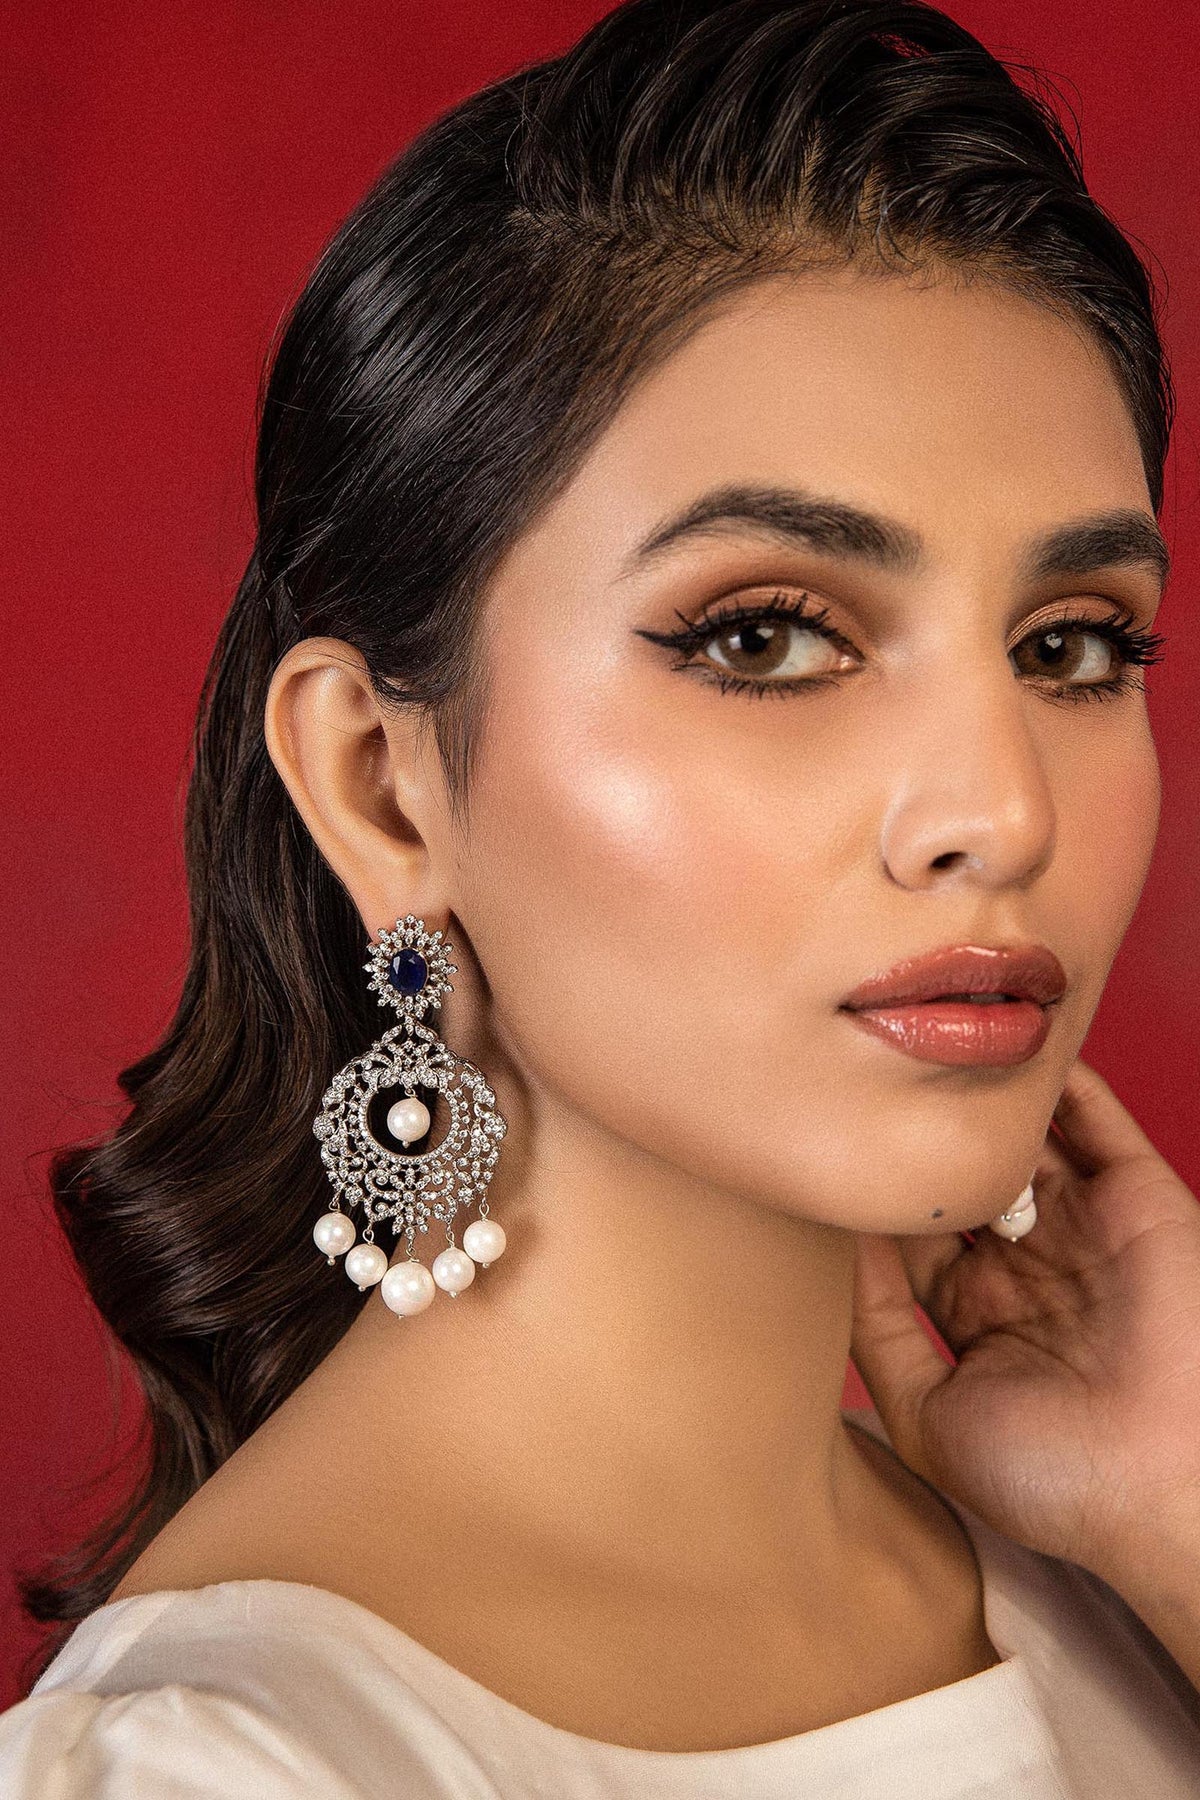
navy blue pearl chandler earring